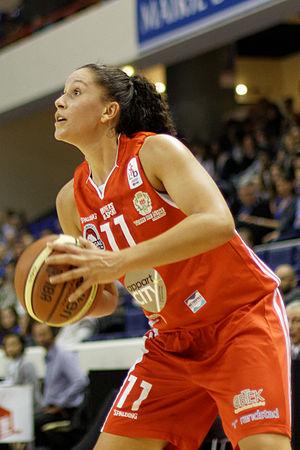
L'équipe de France féminine de basket-ball des 20 ans et moins est constituée par une sélection des meilleures joueuses françaises de moins de 20 ans sous l'égide de la Fédération française de basket-ball. Le terme 20 ans et moins ayant remplacé celui de la catégorie Espoir.
Margaux Galliou-Loko, née le 12 avril 1993 à Saint-Sébastien-sur-Loire, est une joueuse professionnelle française de basket-ball.